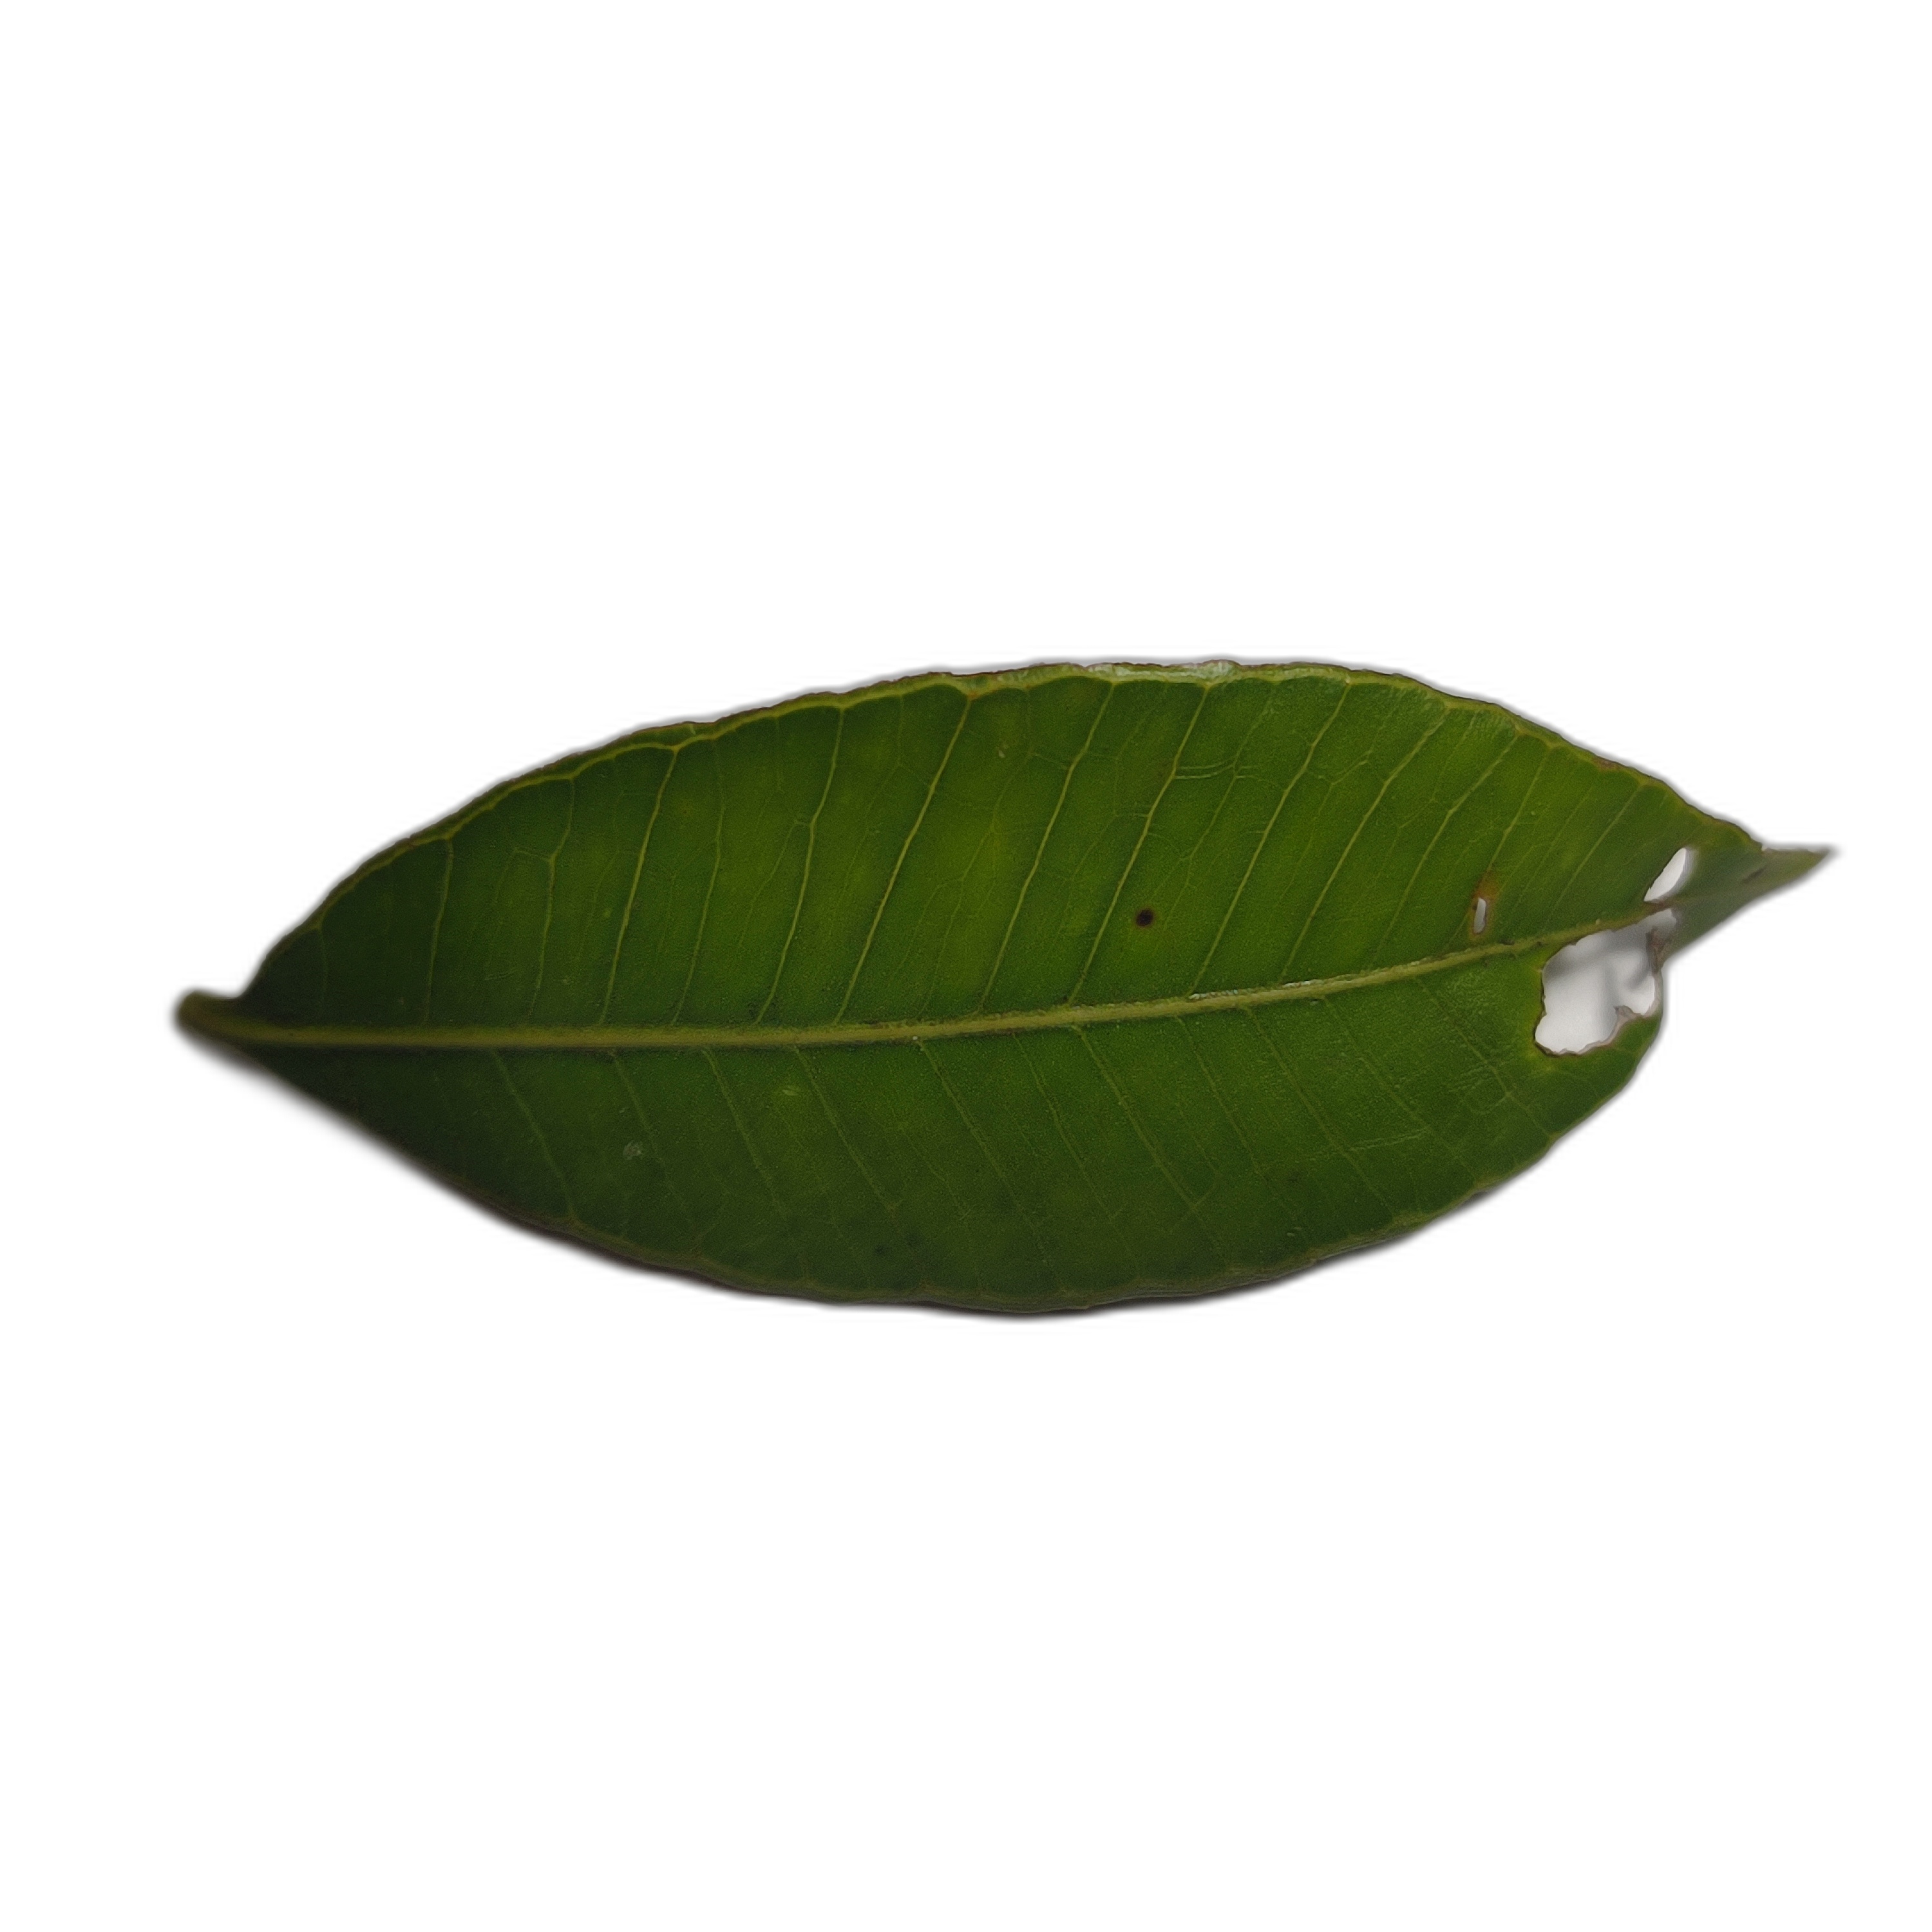
Label: not_healthy